Cervin Robinson

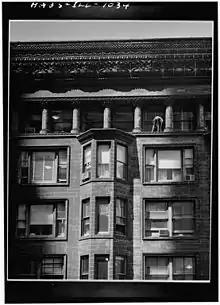
Detail of Chicago Stock Exchange, photo for HABS, 1963

In 1958, Robinson began contract work for the Historic American Buildings Survey (HABS) photographing in the northeast sector from Maine to Pennsylvania and into the Middle West. At the same time, he acted as American representative for the London-based Architectural Review for which he photographed major new American buildings. Thus his career in architectural photography was launched in New York with the 1958 commission to photograph the Seagram Building (Architects: Ludwig Mies van der Rohe, Philip Johnson).